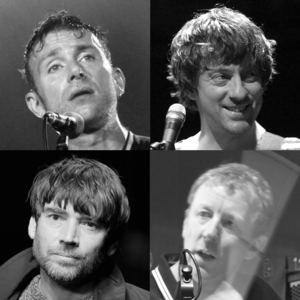
Blur est un groupe de rock britannique, originaire de Londres, en Angleterre. Formé en 1989, il est composé du chanteur Damon Albarn, du guitariste Graham Coxon, du bassiste Alex James et du batteur Dave Rowntree. Comme Oasis, ce groupe est emblématique de la britpop des années 1990, les deux groupes étant alors décrits comme rivaux. Blur est connu pour des morceaux comme Song 2 ou Girls and Boys.